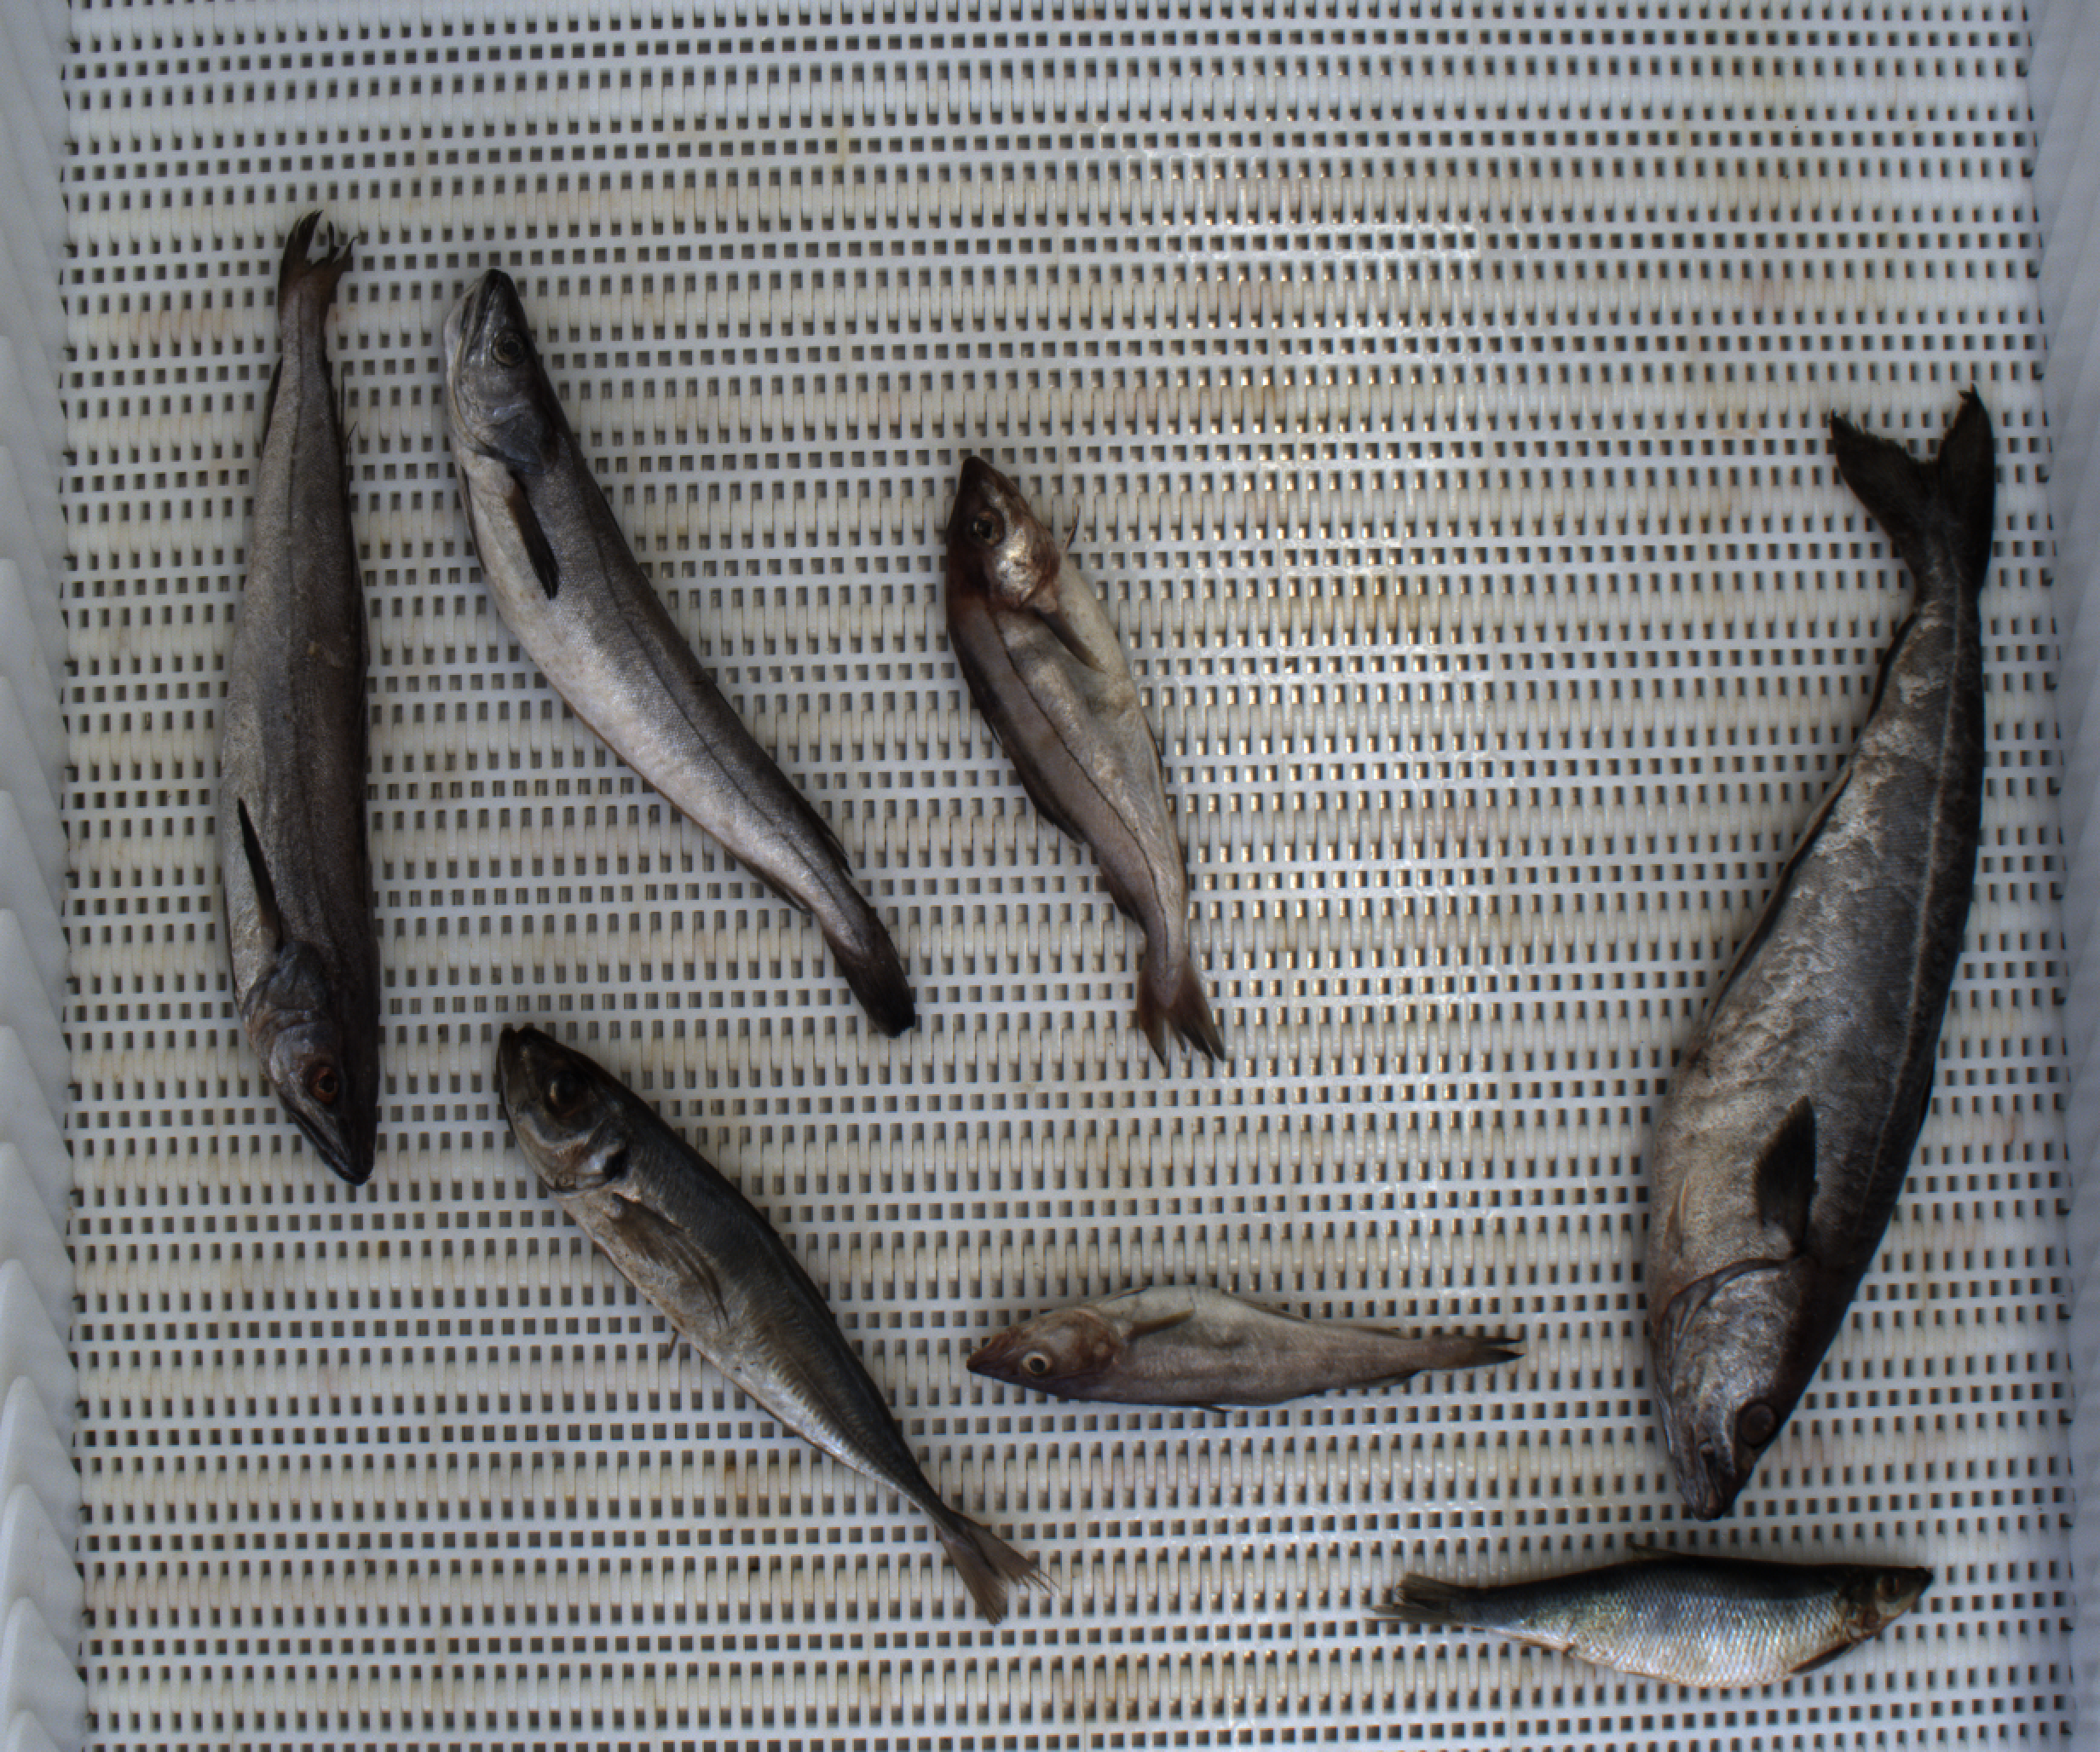
Total fish: 7
Cod: 1
Haddock: 1
Whiting: 0
Hake: 2
Horse mackerel: 1
Saithe: 1
Other: 1